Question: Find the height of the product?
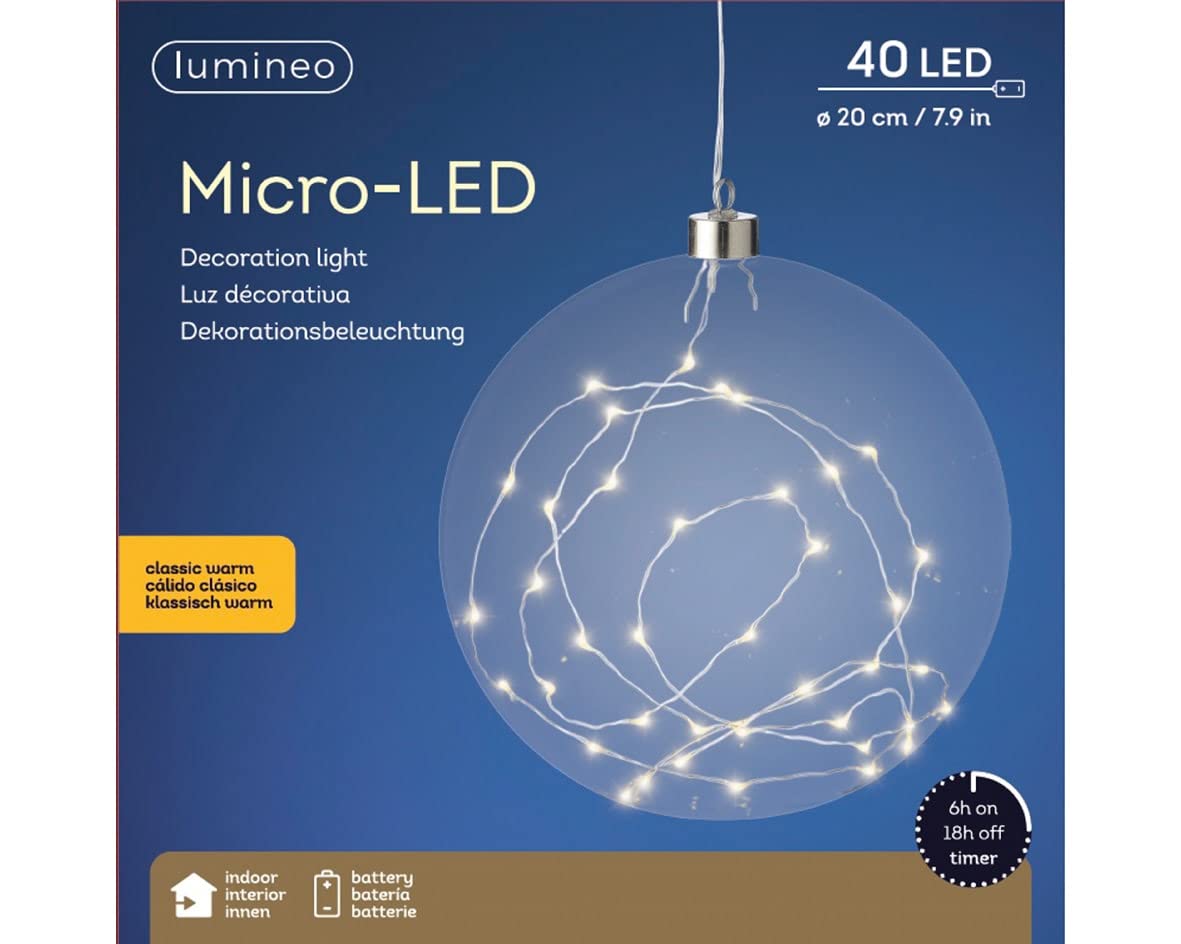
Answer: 20.0 centimetre